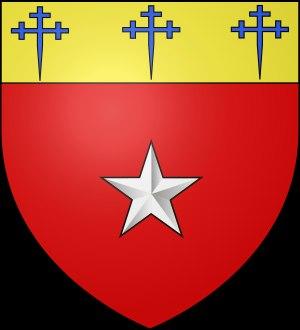
Le manoir d'Andigny, est un manoir situé à Saint-Étienne-de-Chigny. Il était sous l'ancien régime, localisé dans la paroisse de Cinq-Mars.